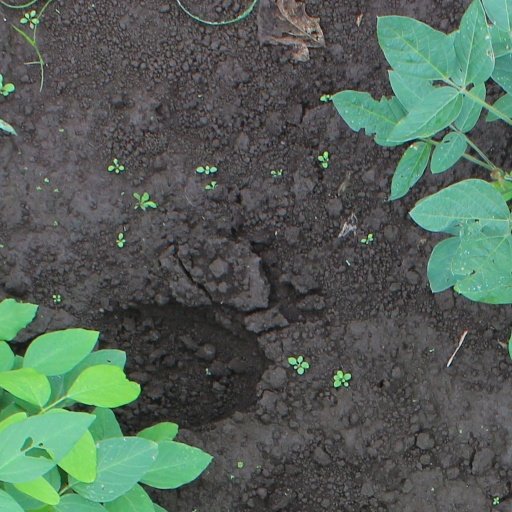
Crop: soybean